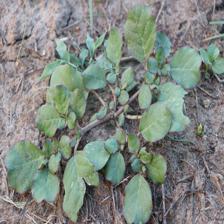
Label: BroadLeafWeed